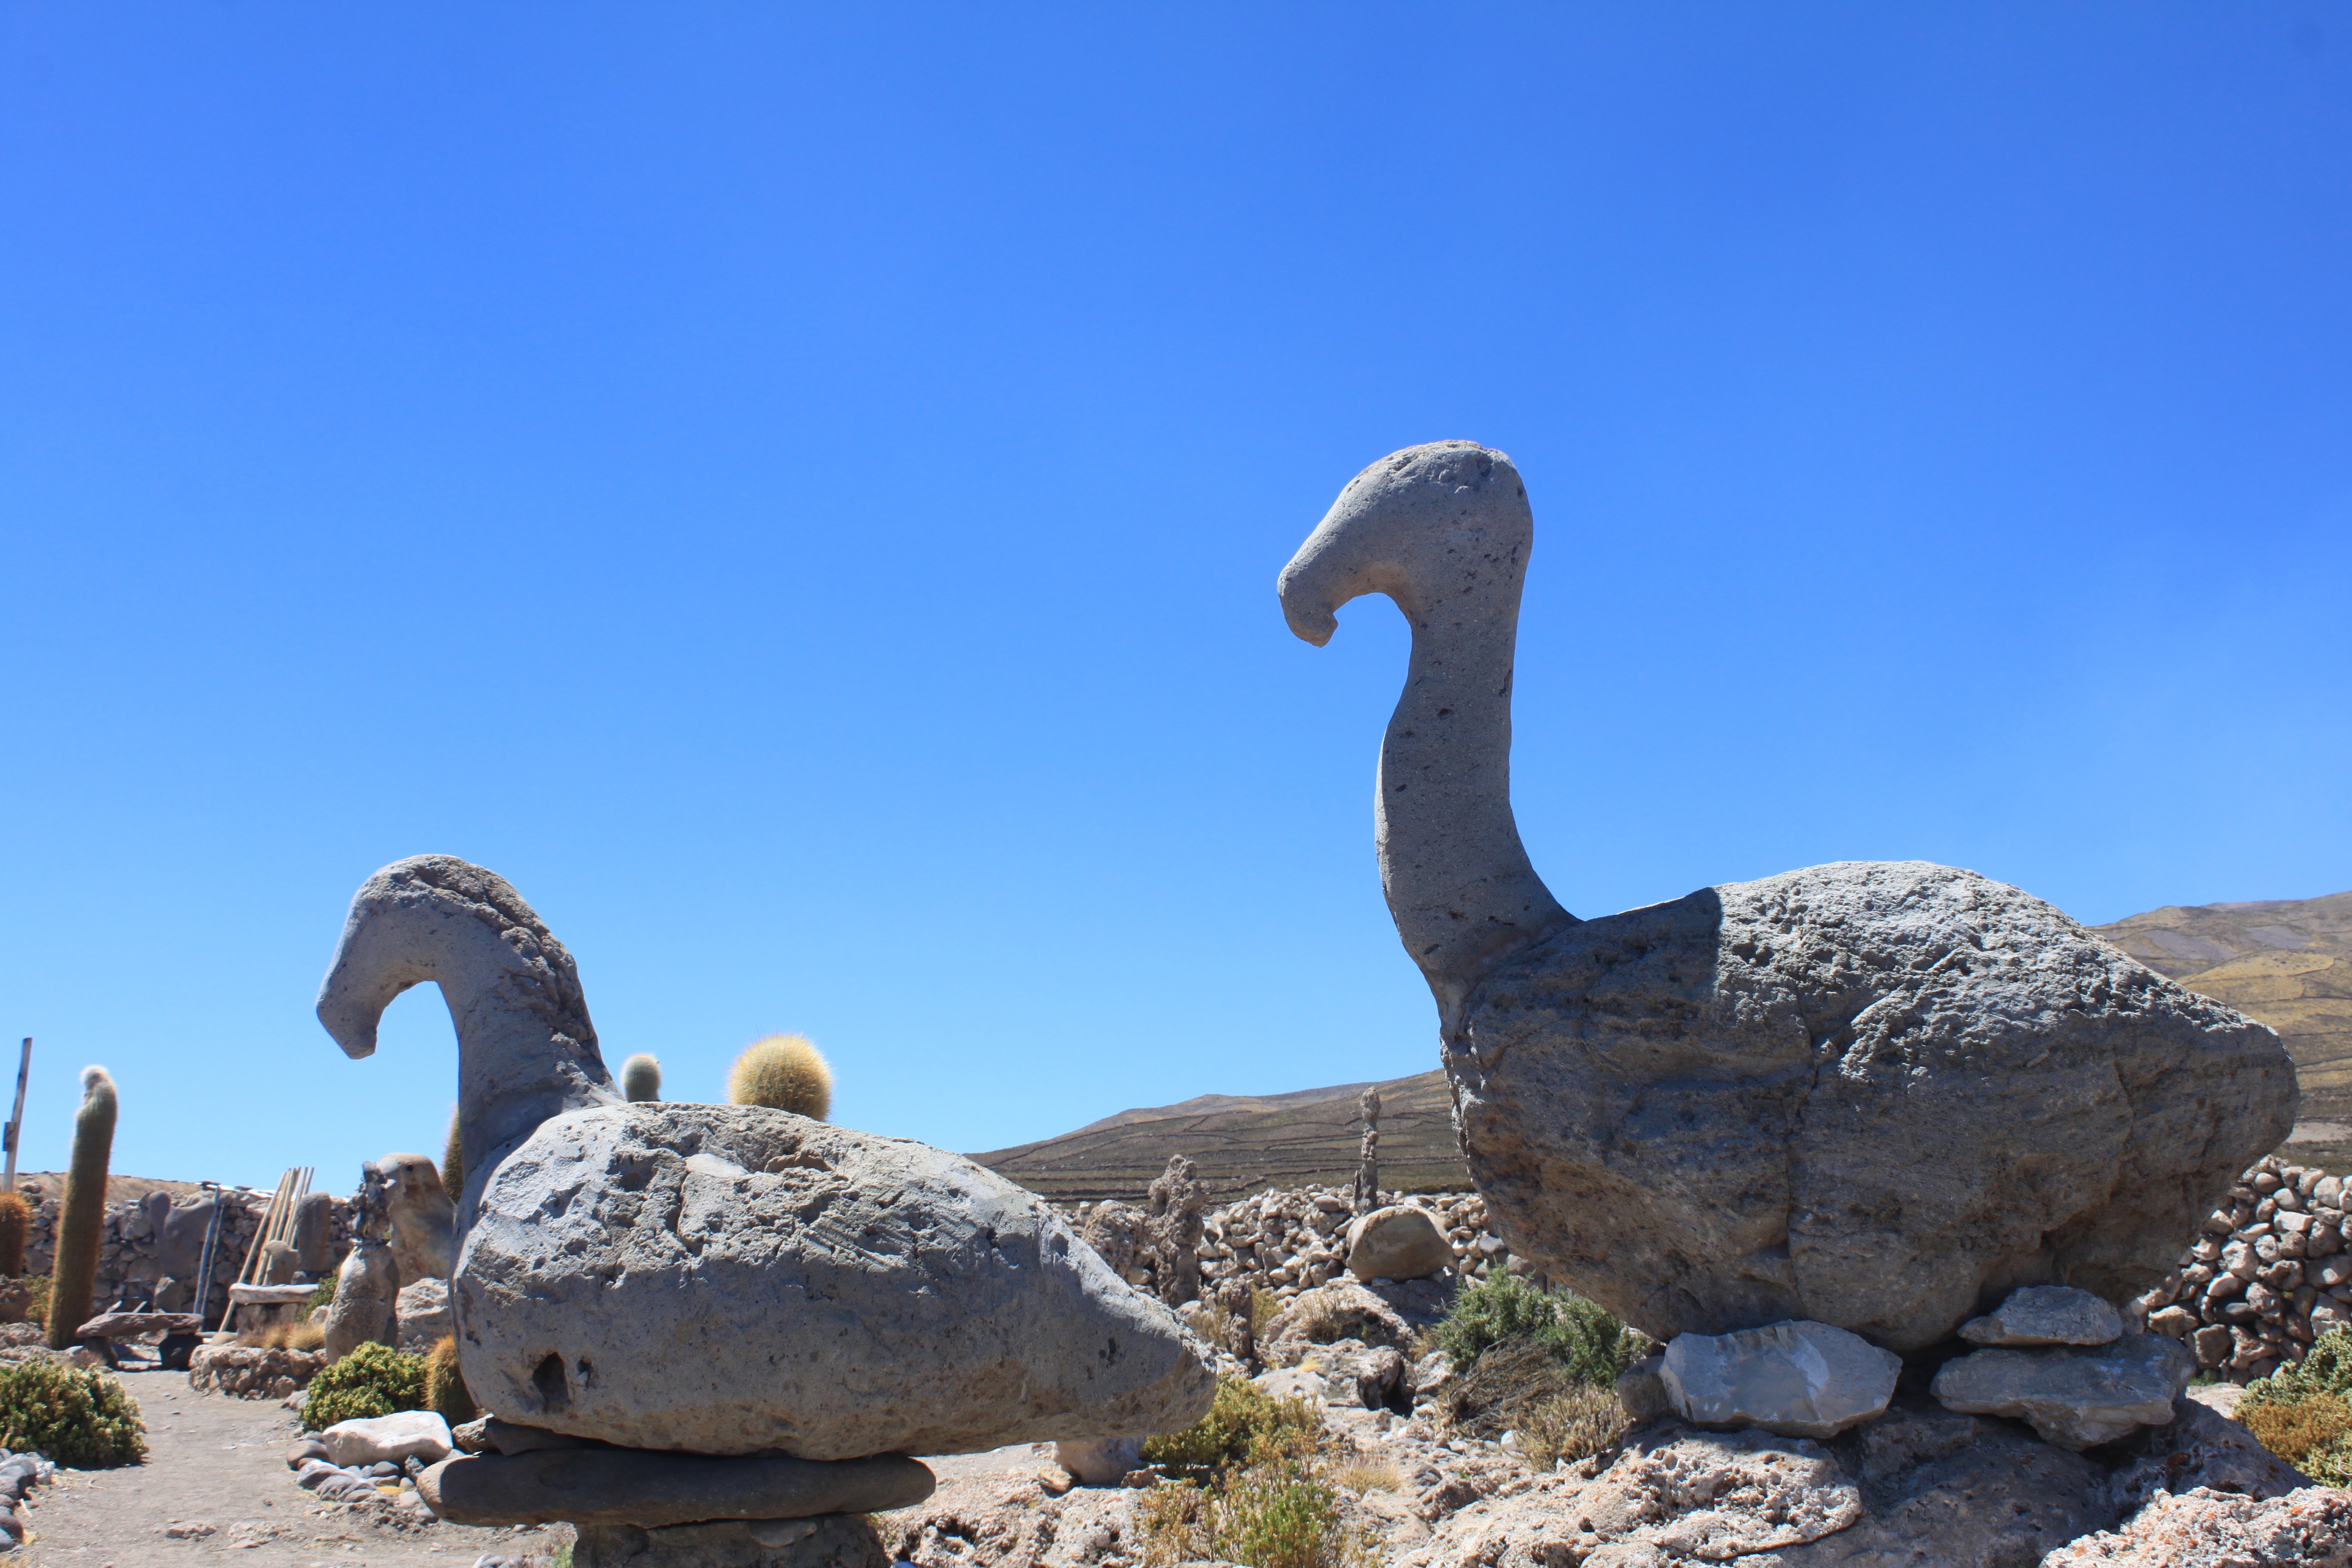
rock, bird, statue, fauna, birds, swan, sculpture, stones, walls, granite, water bird, prehistory